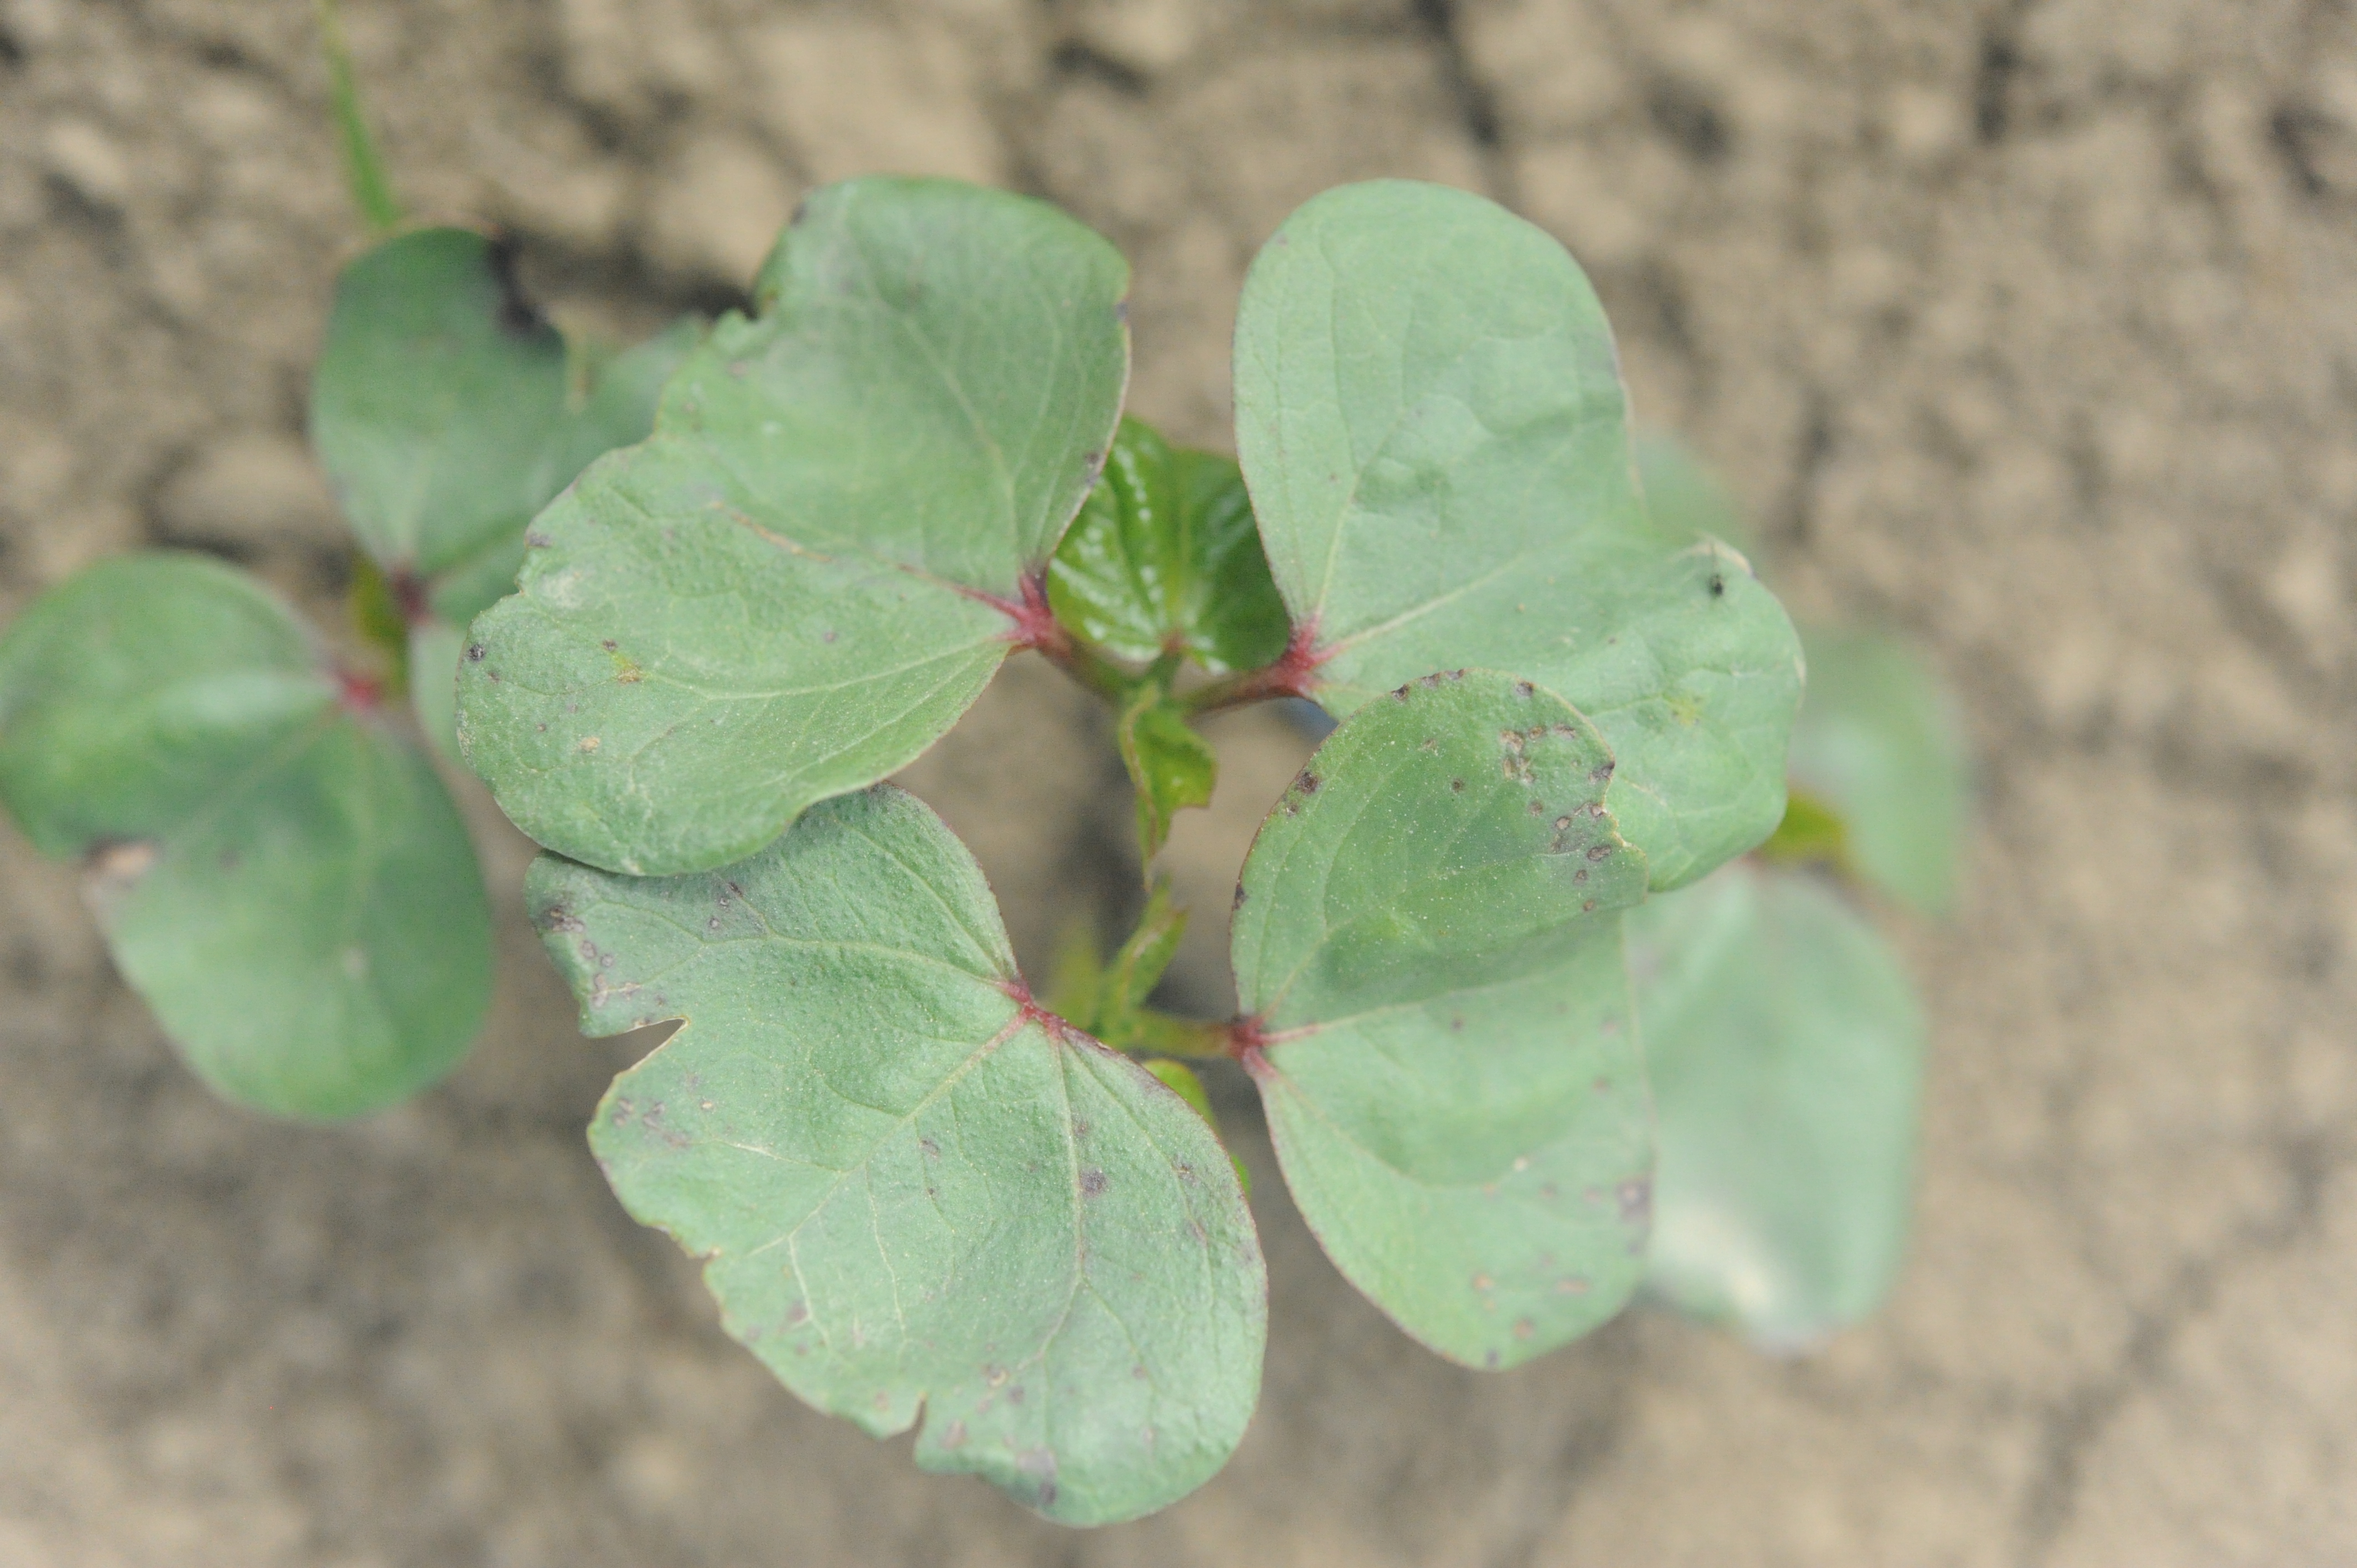
Label: cotton